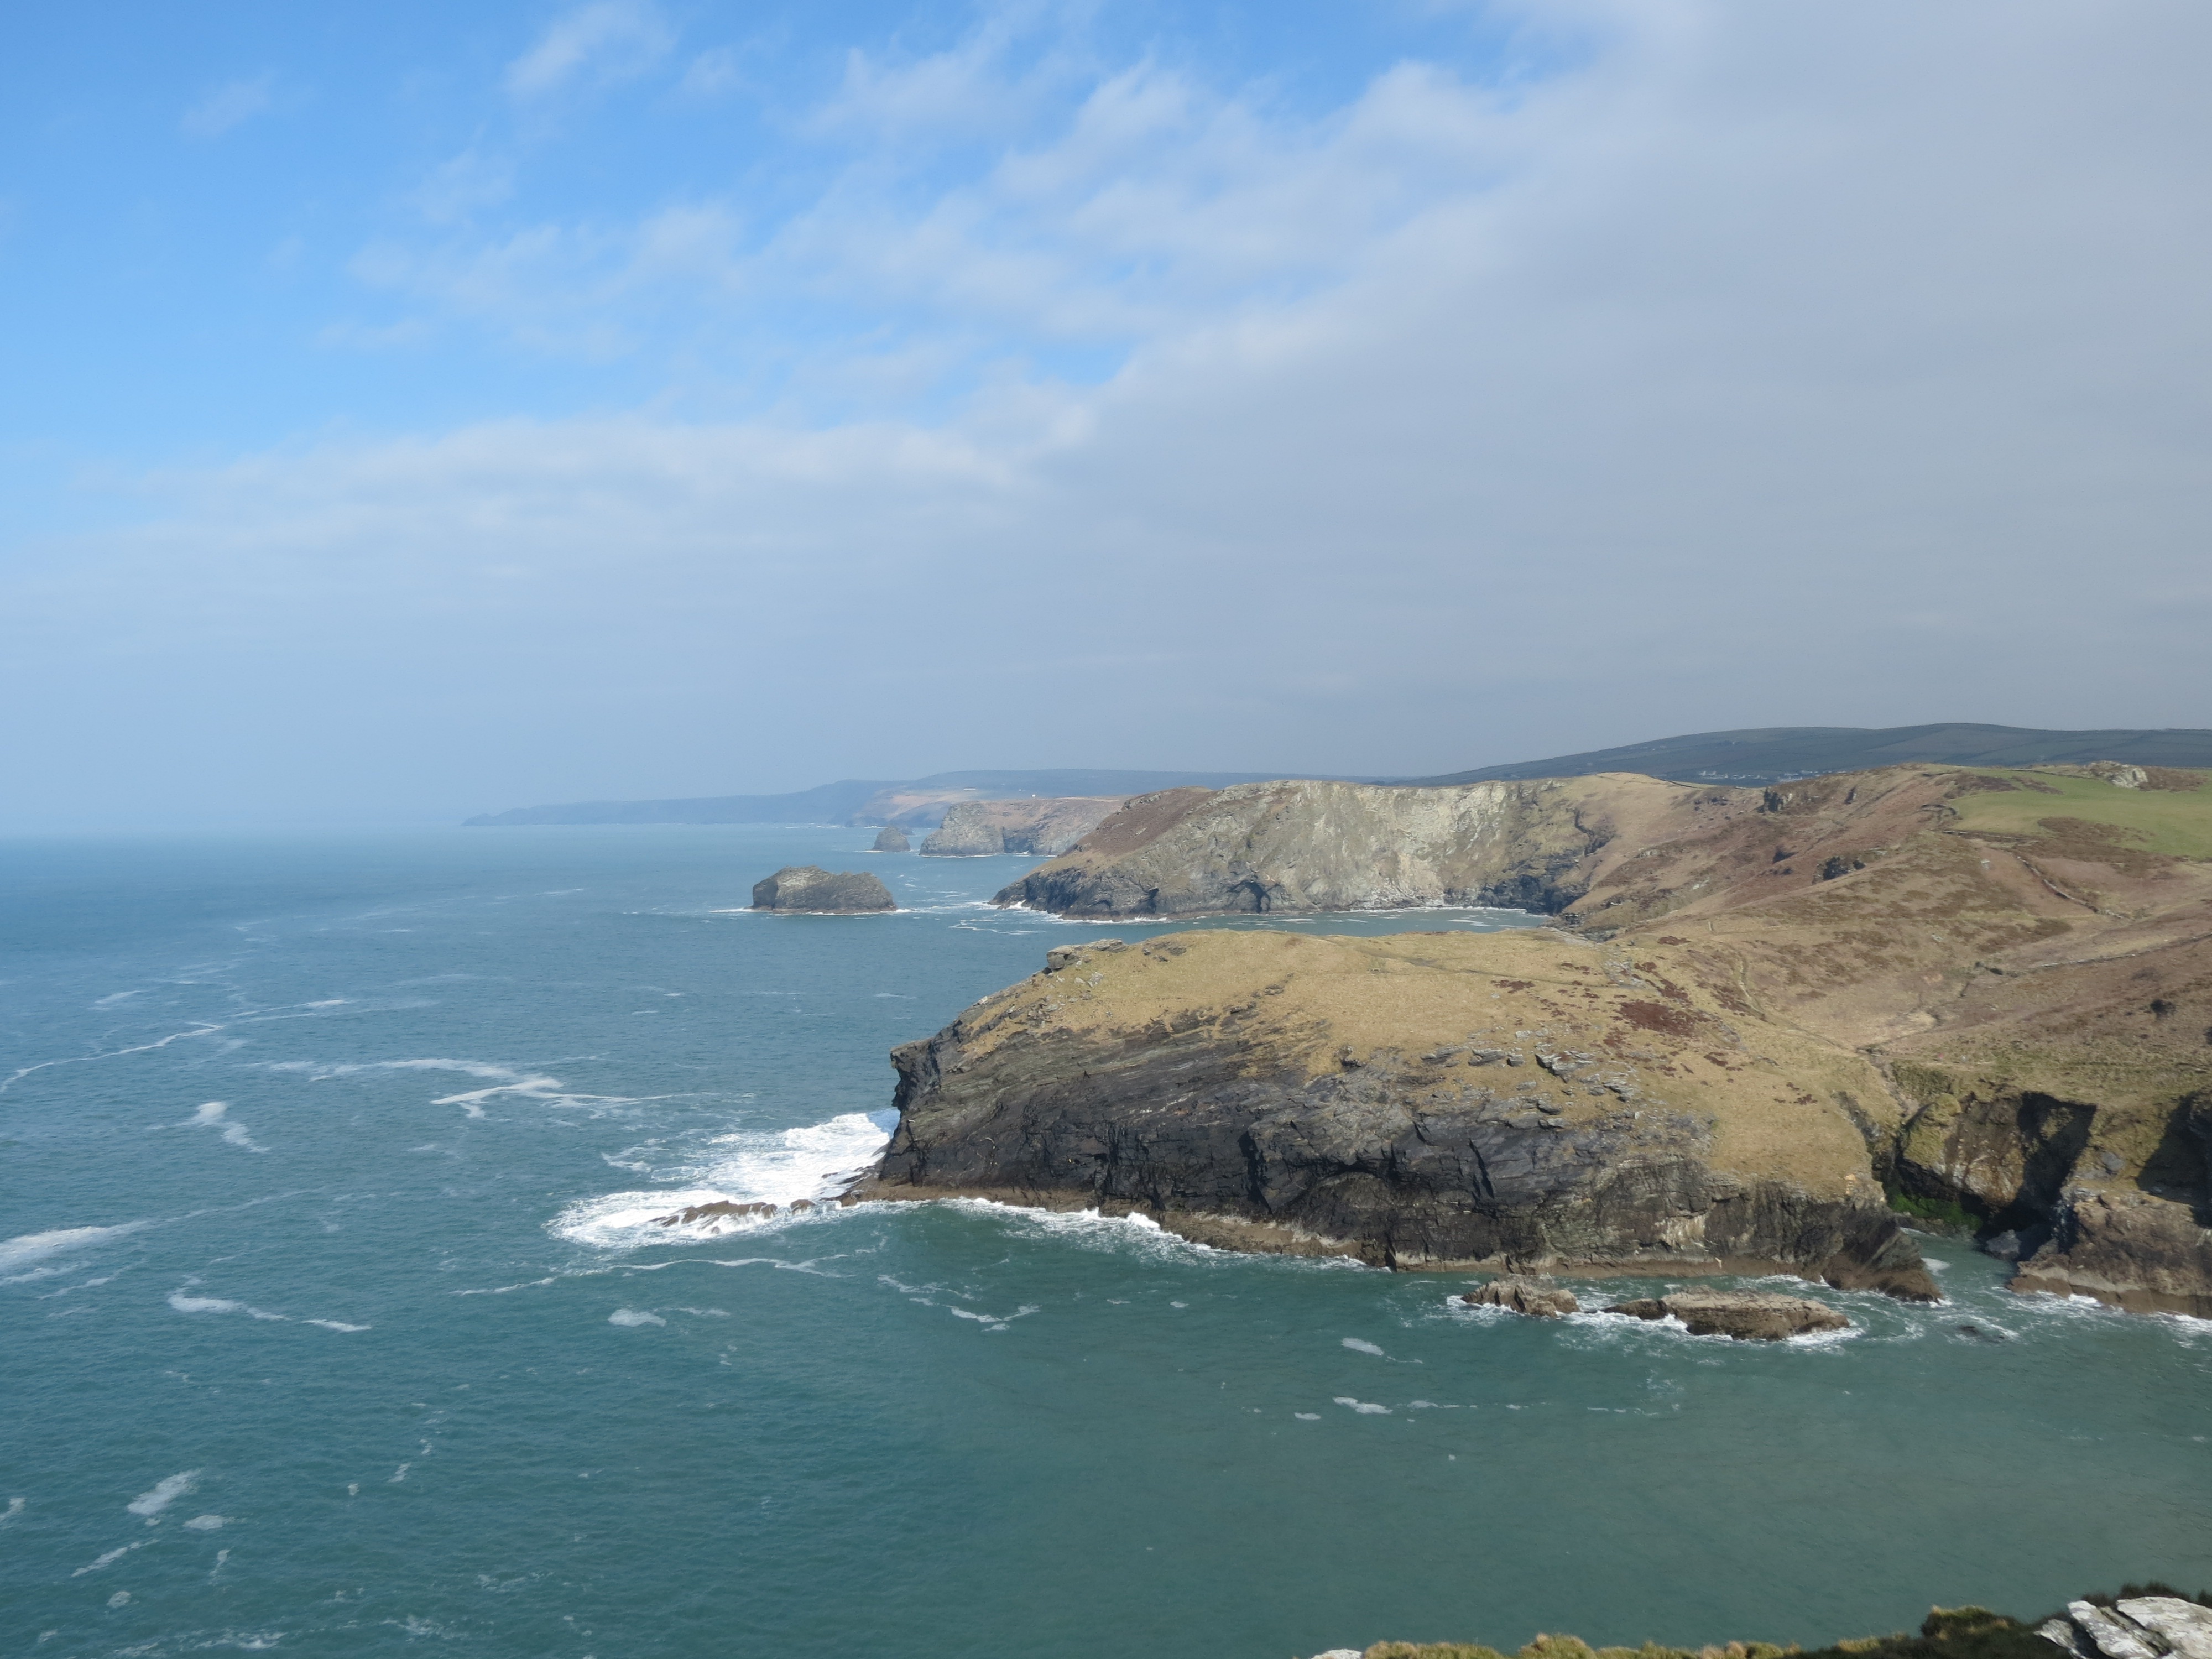
beach, sea, coast, water, rock, ocean, horizon, shore, wave, cliff, cove, bay, terrain, body of water, england, headland, tintagel, cape, islet, landform, geographical feature